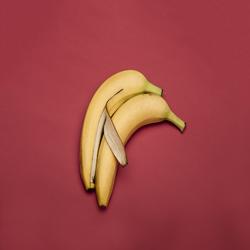
Label: Banana